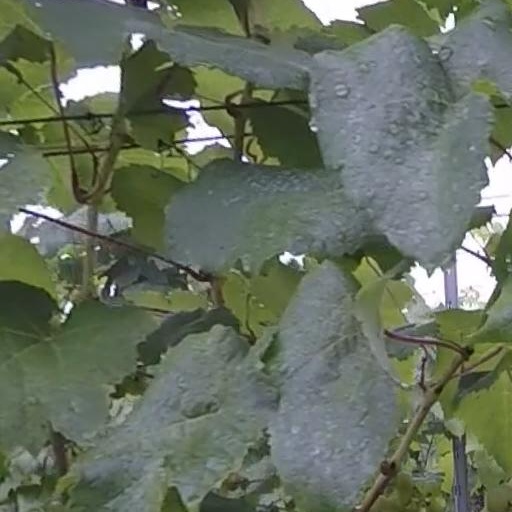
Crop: grape